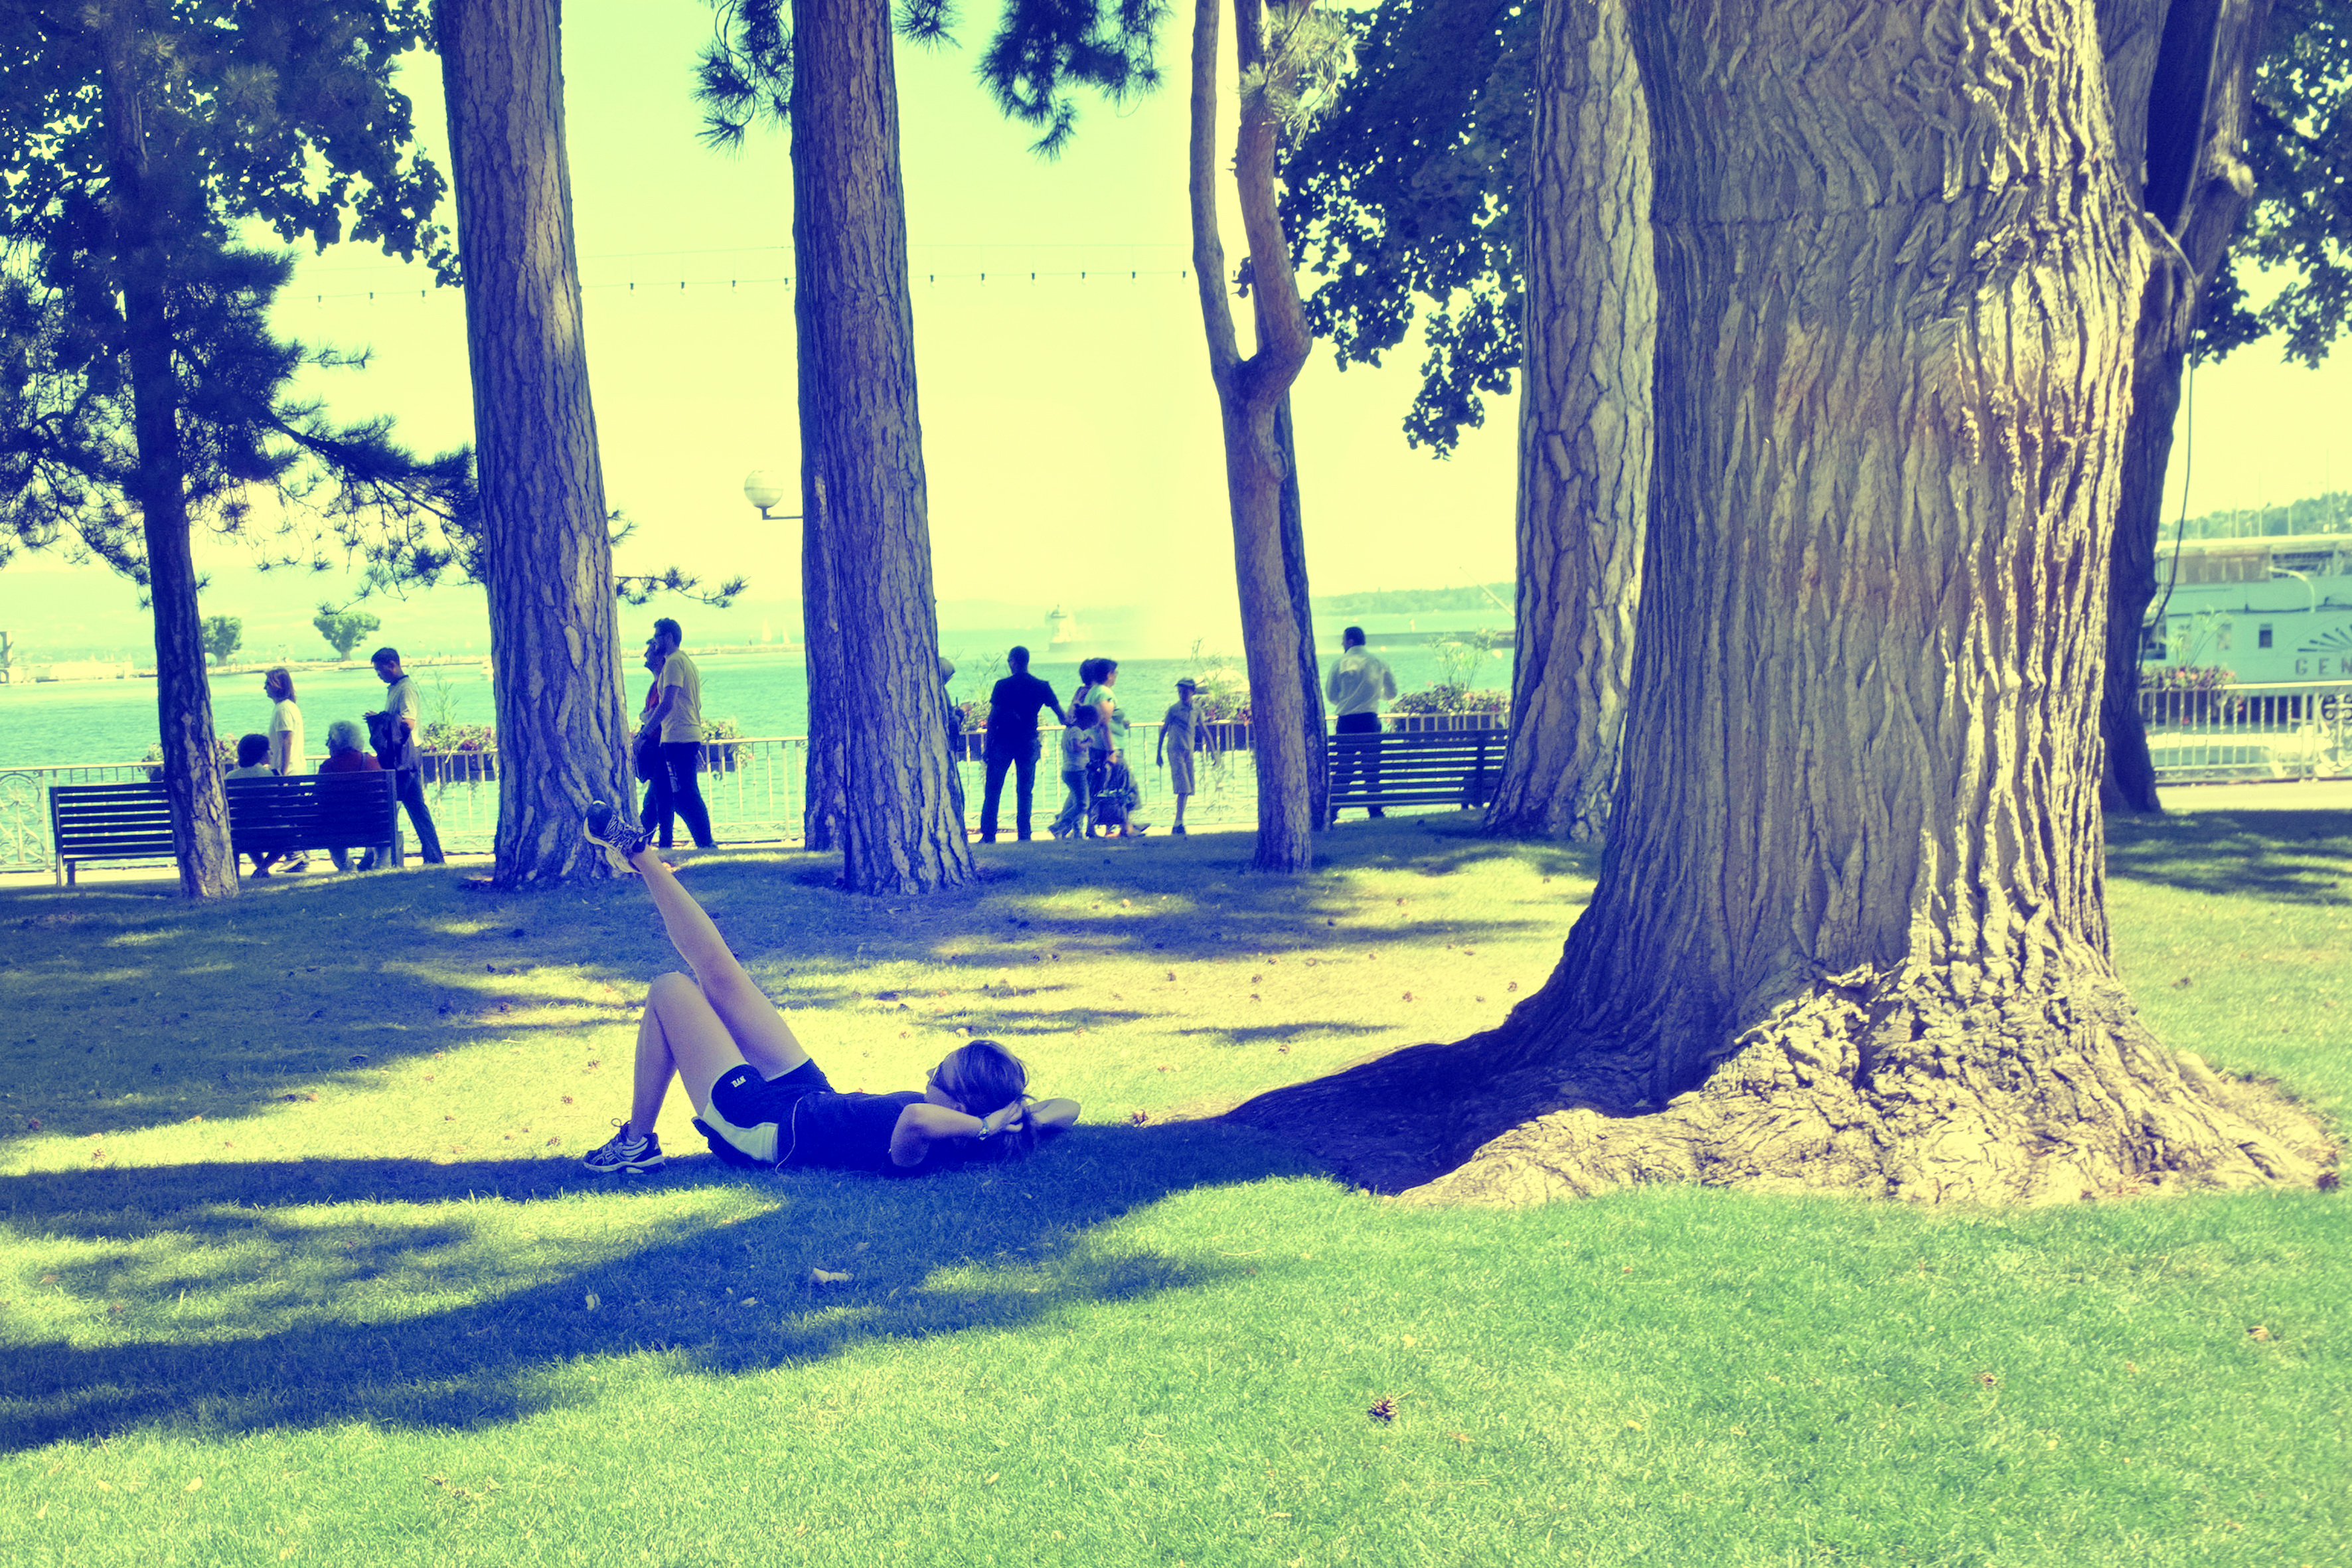
tree, grass, plant, street, lawn, meadow, sunlight, morning, urban, fujifilm, 2012, x100, switzerland, fuji, woodland, geneve, finepixx100, woody plant